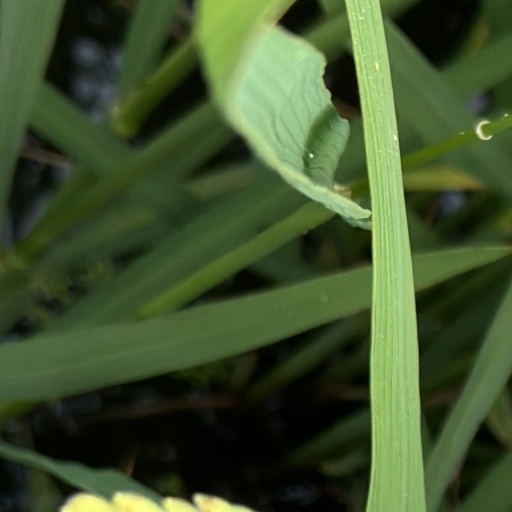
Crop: rice